Chepelare Peak

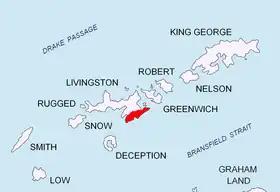
Location of Tangra Mountains on Livingston Island in the South Shetland Islands.

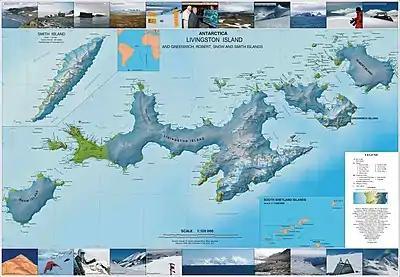
Topographic map of Livingston Island, Greenwich, Robert, Snow and Smith Islands.

Chepelare Peak rises to approximately 900 m in the Friesland Ridge, Tangra Mountains, Livingston Island. The peak surmounts Charity Glacier to the west and Prespa Glacier to the southeast and is named after the Bulgarian town of Chepelare.